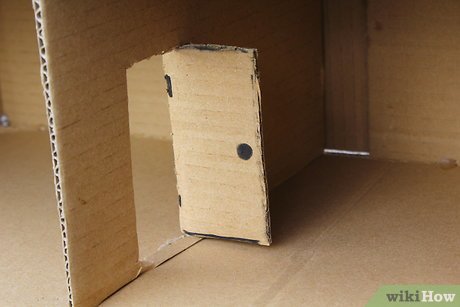
Label: cardboard